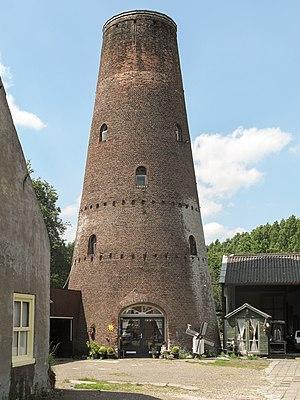
Sint-Oedenrode est une ancienne commune et une ville des Pays-Bas de la province du Brabant-Septentrional.